Mats Svensson

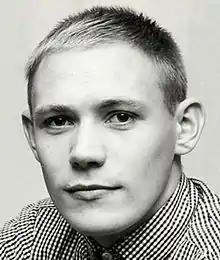

Mats Gunnar Svensson (born 28 April 1943) is a retired Swedish freestyle swimmer. He competed at the 1964 Summer Olympics in the 400 m and 4 × 200 m events and finished fifth in the relay. He won a gold and a bronze medal in the 4 × 100 m and 4 × 200 m relays at the 1962 European Aquatics Championships.